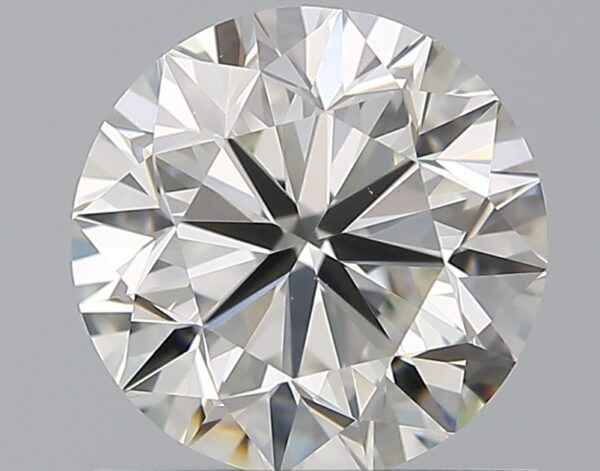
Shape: round
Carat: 1
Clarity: VVS2
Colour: I
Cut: VG
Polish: EX
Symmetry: VG
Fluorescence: F
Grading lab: GIA
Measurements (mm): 6.18 x 6.23 x 4